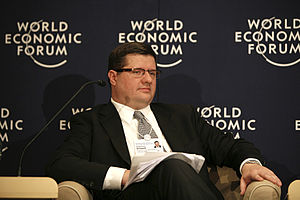
Sławomir Skrzypek
Sławomir Stanisław Skrzypek var en polsk økonom. Han var chef i Polens nationalbank fra den 10. januar 2007, da han overtog efter Leszek Balcerowicz, indtil sin død.